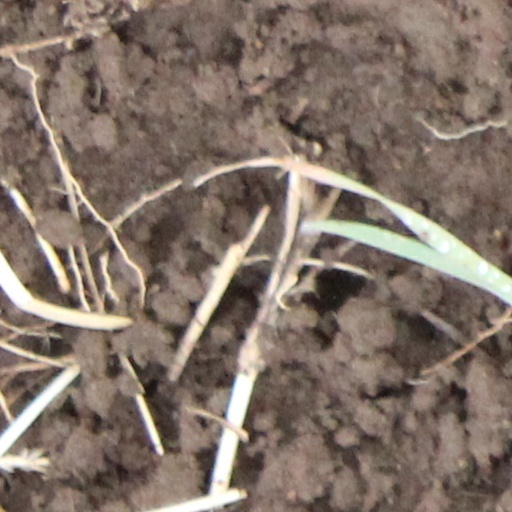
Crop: wheat